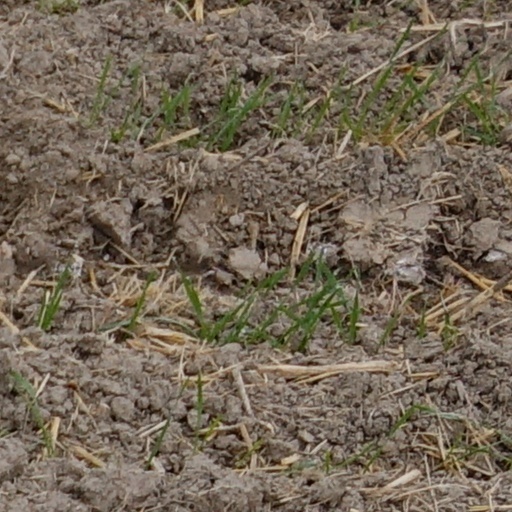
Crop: wheat